Volkhovsky District

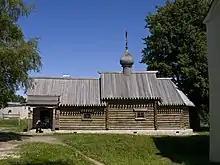
Church of Saint Dimitry of Thessaloniki, Staraya Ladoga

The district contains 84 cultural heritage monuments of federal significance and additionally 164 objects classified as cultural and historical heritage of local significance. The federal monuments include, among others, the Volkhov Hydroelectric station, the complex of the Zelenets Trinity Monastery in the former selo of Zelenets, and the ensemble of Staraya Ladoga.